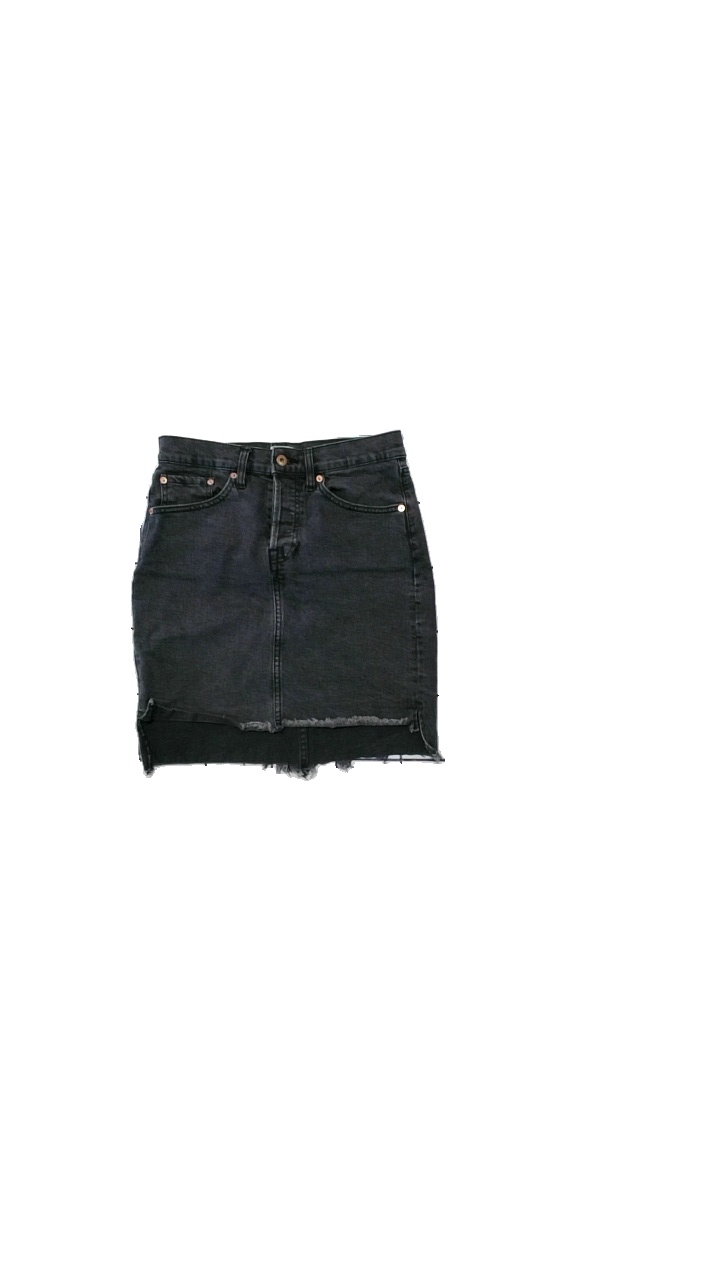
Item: Skirt (Ladies)
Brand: Lager 157
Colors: Grey
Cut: Regular
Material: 99% cotton, 1% elastane
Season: All
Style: Denim
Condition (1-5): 4
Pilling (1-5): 4
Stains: Minor
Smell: Minor
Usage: Reuse
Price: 50-100